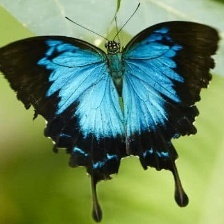
Species: ULYSES